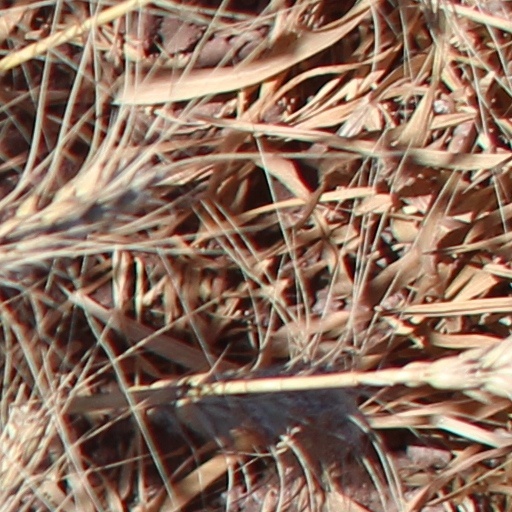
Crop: wheat